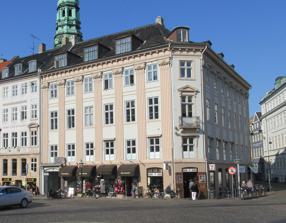
Building: Ploug House
Country: Denmark
Year built: 1800
Ploug House Plougs Gård Ploug House with the spire of the former St. Nicolas' Church in the background General information Architectural style Neoclassical Location Copenhagen , Denmark Country Denmark Construction started 1798 Completed 1799 Client C. F. Friderici Design and construction Architect(s) Andreas Hallander Ploug House ( Danish : Plougs Gård ) is a listed Neoclassical property on the corner of Højbro Plads and Ved Stranden in central Copenhagen , Denmark. It dates from the building boom which followed after the Copenhagen Fire of 1795 but takes its name from the poet, publisher and politician Carl Ploug who lived there in the 1860s and 1870s and also published the newspaper Fædrelandet from the premises . History Marsvin's House The Stenbock House in 1749 Christian IV 's mother-in-law Ellen Marsvin constructed a large, Renaissance-style house at the site in the 17th century. The property was listed in Copenhagen's first cadastre of 1689 as No. 215 in the city's East Quarter. It was owned by Peter Weylandt at that time. It was later used for housing the Swedish military officer Magnus Stenbock during his five years in Danish captivity. No. 253 seen in a detail from Christian Gedde's map of the East Quarter, 1757 The property was listed in the new cadastre of 1756 as No. 253 in the city's East Quarter. Friderich Christian Friderici and the new building The Marsvin House was destroyed in the Copenhagen Fire of 1795 along with most of the other buildings in the area. Part of the old No. 253 was subsequently used for the creation of Højbro Plads. The remains of the property were used of the construction of Højbro Plads 19–21. The new corner building (Højbro Plads 21) was constructed on the foundation of the old house in 1798–1799 by Andreas Hallander for merchant ( grosserer ) Friderich Christian Friderici. In the new cadastre of 1806, his property was listed as No. 47 in the city's East Quarter. Friderici's property was home to a total of 63 residents at the time of the 1801 census. The owner Friderich Christian Friderici resided in the building with his wife Maria Elisabeth Hendrichsen, their two sons (aged two and four), his mother-in-law Anne Maria Hendrichsen, a textile merchant (employee), a merchant's apprentice, three office clerks (employees), three trainees, one male servant, two maids, a seamstress, a wet nurse, a coachman and a caretaker. Johan Christian Peetz, a junk dealer, resided in the building with his wife Kirstine Bakke and their four children (aged seven to 17), Johann Hansen, a canvas merchant ( lærredshandler ), resided in the building with his wife Maren Børresen, their two-year-old daughter, one male servant and one maid. Carl Friderich Bergmann, a book binder, resided in the building with his wife Lowise Cornilia Hendrichsen (the wife's sister), their three children (aged two to nine), a book binder, three book binders' apprentices, two maids and a caretaker. James Frerral, a merchant, resided in the building with his wife Maria Hassel, their 11 children (aged one to 21), a governess, four maids, a male servant, a female cook and a caretaker. The anatomist Hermann Treschow Gartner (1785–1827) lived in the building in 1823–1824. Joachim Dietrich Brandis (1762–1845), Queen Maria Sophie 's physician, resided there until 1829. 1840 census The property was home to 69 residents in 10 households at the 1840 census. Christopher Mønster, a silk and textile merchant, resided on the ground floor with his wife Christine Søndergaard, their 15-year-old daughter Anne Hansine Mønster, two male servants and two maids. Pauvl Schouv, a flour merchant, resided on the ground floor with his wife Christine Eriksen, their nine children (aged 12 to 21), one male servant and one maid. Jacob Christensen, a restaurateur, resided on the first floor with his wife Marie Larsen, their three children (aged four to five), one lodger, one male servant and one maid. Samuel Heilbuth, a Jewish merchant ( grosserer ) and court broker, resided on the first floor with his wife Henriette Ahrensen, four of their children (aged 20 to 26), a six-year-old granddaughter, an office housekeeper and a maid. Sophie Langheim, the 62-year-old widow of an etatsråd , resided on the second floor with one maid. Ole Hjerrild, a wine merchant, resided on the second floor with his wife Ane Birk, their two daughters (aged 17 and 18), a vintner (employee), a vintner's apprentice, a male servant and a maid. Vallentin Vulff, a bookkeeper, resided on the third floor with his wife Sara Heilbuth, their five children (aged one to eight) and two maids. Vilhelmine le Mainz, a schoolmistress, resided on the third floor with her son/bookkeeper Emil le Mainz and two maids. Bergithe Hagermand, a 52-year-old widow needleworker, resided in the basement with her daughter Sophie Hagermand, a two-year-old son in her care and a lodger. Hans Haral Gram, a brick-layer, resided in the basement with his wife Ane Marie Møller and their three children (aged one to six). The Melchiors and H. C. Andersen An aging Melchior painted by Bertha Wegmann The Melchior home Moritz G. Melchior , the owner of Moses & Søn G. Melchior , acquired the building in 1855. He lived with his family on the second floor and also ran his company from the premises. The Melchior family were among Hans Christian Andersen 's closest friends. He stayed with the family from 13 March until 21 May 1870 in their residence on Højbro Plads, where he wrote What the Whole Family Said , and the Melchiors also hosted the celebration of his 70th birthday. Andersen usually visited the family for dinner on Thursdays. Other friends of the family, who would often also attend the Thursday dinners, included the painters Carl Bloch and Frederik Christian Lund , poet and museum administrator Carl Andersen and representatives of the press such as Dagbladet editor C. St. A. Bille, journalists Robert Watt and P. "Cabiro" Hansen and publisher and editor of Fædrelandet ('The Fatherland') Carl Ploug. The property was home to 52 residents at the 1860 census. Moritz Gerson Melchior resided on the second floor with his wife Dorothea Melchior, their four children, a nurse, a housekeeper, an office courier, a coachman, a male servant, three maids and the student (family) Emil Villiam Moritz Melchior. Heinrich Hirschsprung resided on the first floor with his wife Pouline Elisabeth Hirschsprung, their five children (aged nine to 15), a female cook and two maids. Carl Ploug, publisher of Fædrelandet , resided on the third floor with his wife Frederikke Ploug, their four children (aged 12 to 24), a 19-year-old foster daughter, two maids and three lodgers. Meta Kathrine Marie Bang Boisen, widow of the clergyman Peter Outzen Boisen and daughter of N. F. S. Grundtvig , resided on the fourth floor with three of her children (aged 22 to 29) and one maid. Anna Dorothea Bech, manager of a bakery outlet, resided on the ground floor with two floor clerks and one maid. Hans Jeppesen, a 59-year-old man, resided on the third floor of the side wing with his wife Emilie Marie Jeppesen and their 16-year-old daughter. Carl Ploug and later history The Ploug House photographed from Højbro Bridge by Johannes Hauerslev Carl Ploug purchased the property from Melchior circa 1862. The Melchior family remained on the second floor while Ploug moved in with his family on the third floor. Melchior's unmarried daughter Louise Melchior continued to live in the house until her death in 1934. The Ploug House in 1908 Ploug also started to publish Fædrelandet from the building, which now also became known as Fædrelandets Hus (The Fatherland Building). Jens Giødwad, one of Ploug's colleagues from the newspaper, was also a resident in the building from 1864 to 1869. The tobacco manufacturer Heinrich Hirschsprung , the owner of A.M. Hirschsprung & Sønner , lived with his family in one of the apartments facing Højbro Plads from 1872 to 1880. Hirschspring was the owner of a large art collection and his home was frequented by artists such as Vilhelm Marstrand , Peder Severin Krøyer , Vermehren and Anna and Michael Ancher . The painter Erik Henningsen lived on the third floor at Højbro Plads 21 from 1913 to 1915. The Plougs owned the property for more than 50 years. The seed company Hjalmar Hartmann & Co. was based in the building (No. 21) in 1995. Architecture No. 21A No. 21B The house is designed in the Neoclassical style. It consists of four storeys and a cellar and has six bays towards Højbro Plads and seven towards Ved Stranden . The facade is decorated with pilasters . The " bevel " corner is typical for the buildings of the period, being a requirement under the new building regulations to facilitate the fire corps' passage through the city in the event of fire. Today The complex consists of a combination of offices and housing. Vica Wood, a manufacturer of flooring, is based at No. 21 B. See also Collin House References